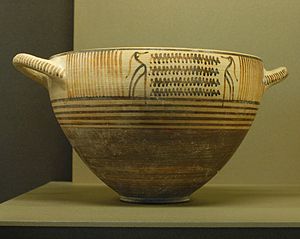
Skyfos
Korinthisk skyfos, ca. 740–730 f.Kr.
En skyfos er i græsk keramik en dyb kop med to vandrette hanke og afrundet bund, eventuelt med understel. Det findes også en type skyfos, kaldt glaux, som har en lodret og en vandret hank.